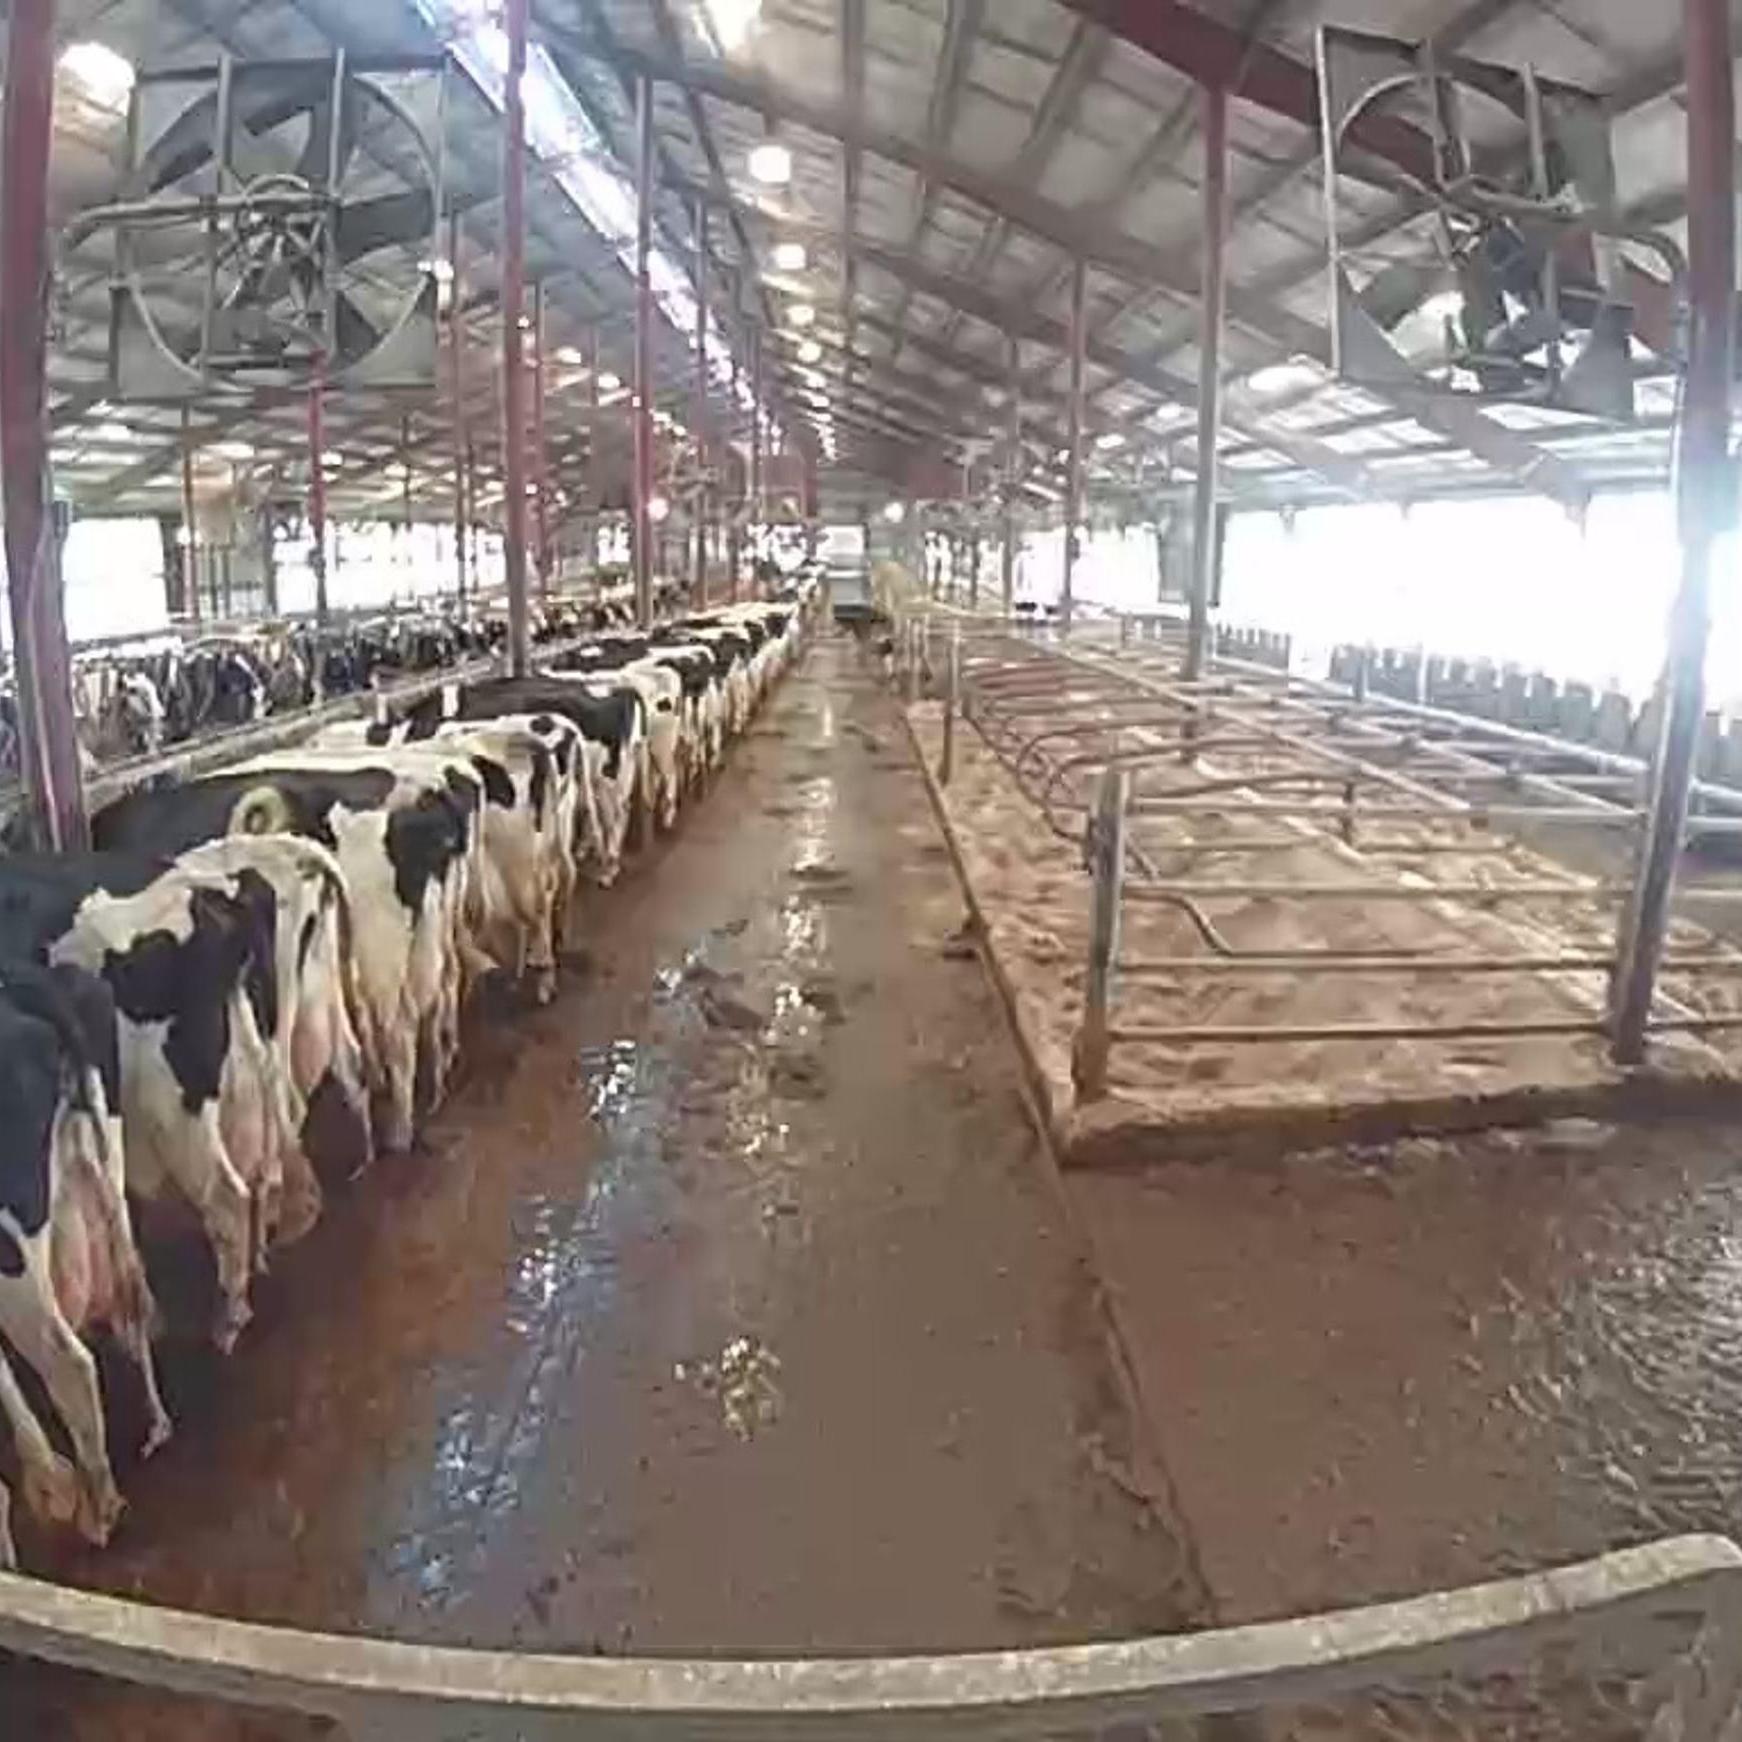
Number of cows: 8